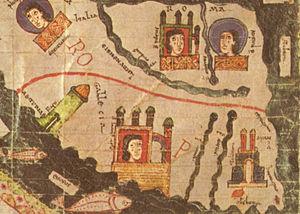
Ouest européen dans le Mappamundi du manuscrit Béatus de Burgo de Osma Galego: Oeste de Europa no Mappamundi do manuscrito do Beato de Burgo de Osma.
Le royaume de Galice a été une entité politique du sud-ouest de l'Europe et du nord-ouest de la péninsule Ibérique.